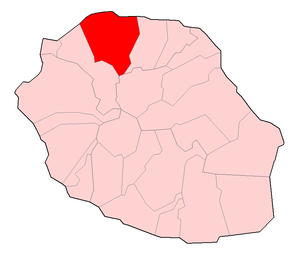
Saint-Denis, parfois appelée Saint-Denis de La Réunion dans le langage courant, est une commune française située dans le nord du département et de la région d'outre-mer de La Réunion, dont la population s'élevait à 147 931 habitants au dernier recensement de 2017. Cette situation démographique en faisait la 21ᵉ commune de France. Saint-Denis est aussi la 41ᵉ agglomération de France et la 2ᵉ d'outre-mer, avec 176 834 habitants en 2012. Son aire urbaine compte près de 200 000 habitants en 2012.